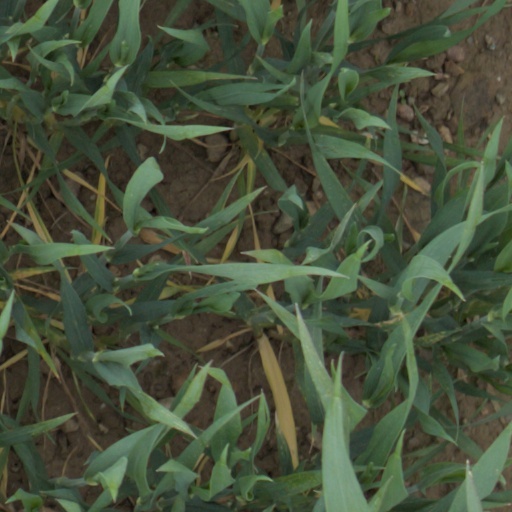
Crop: wheat